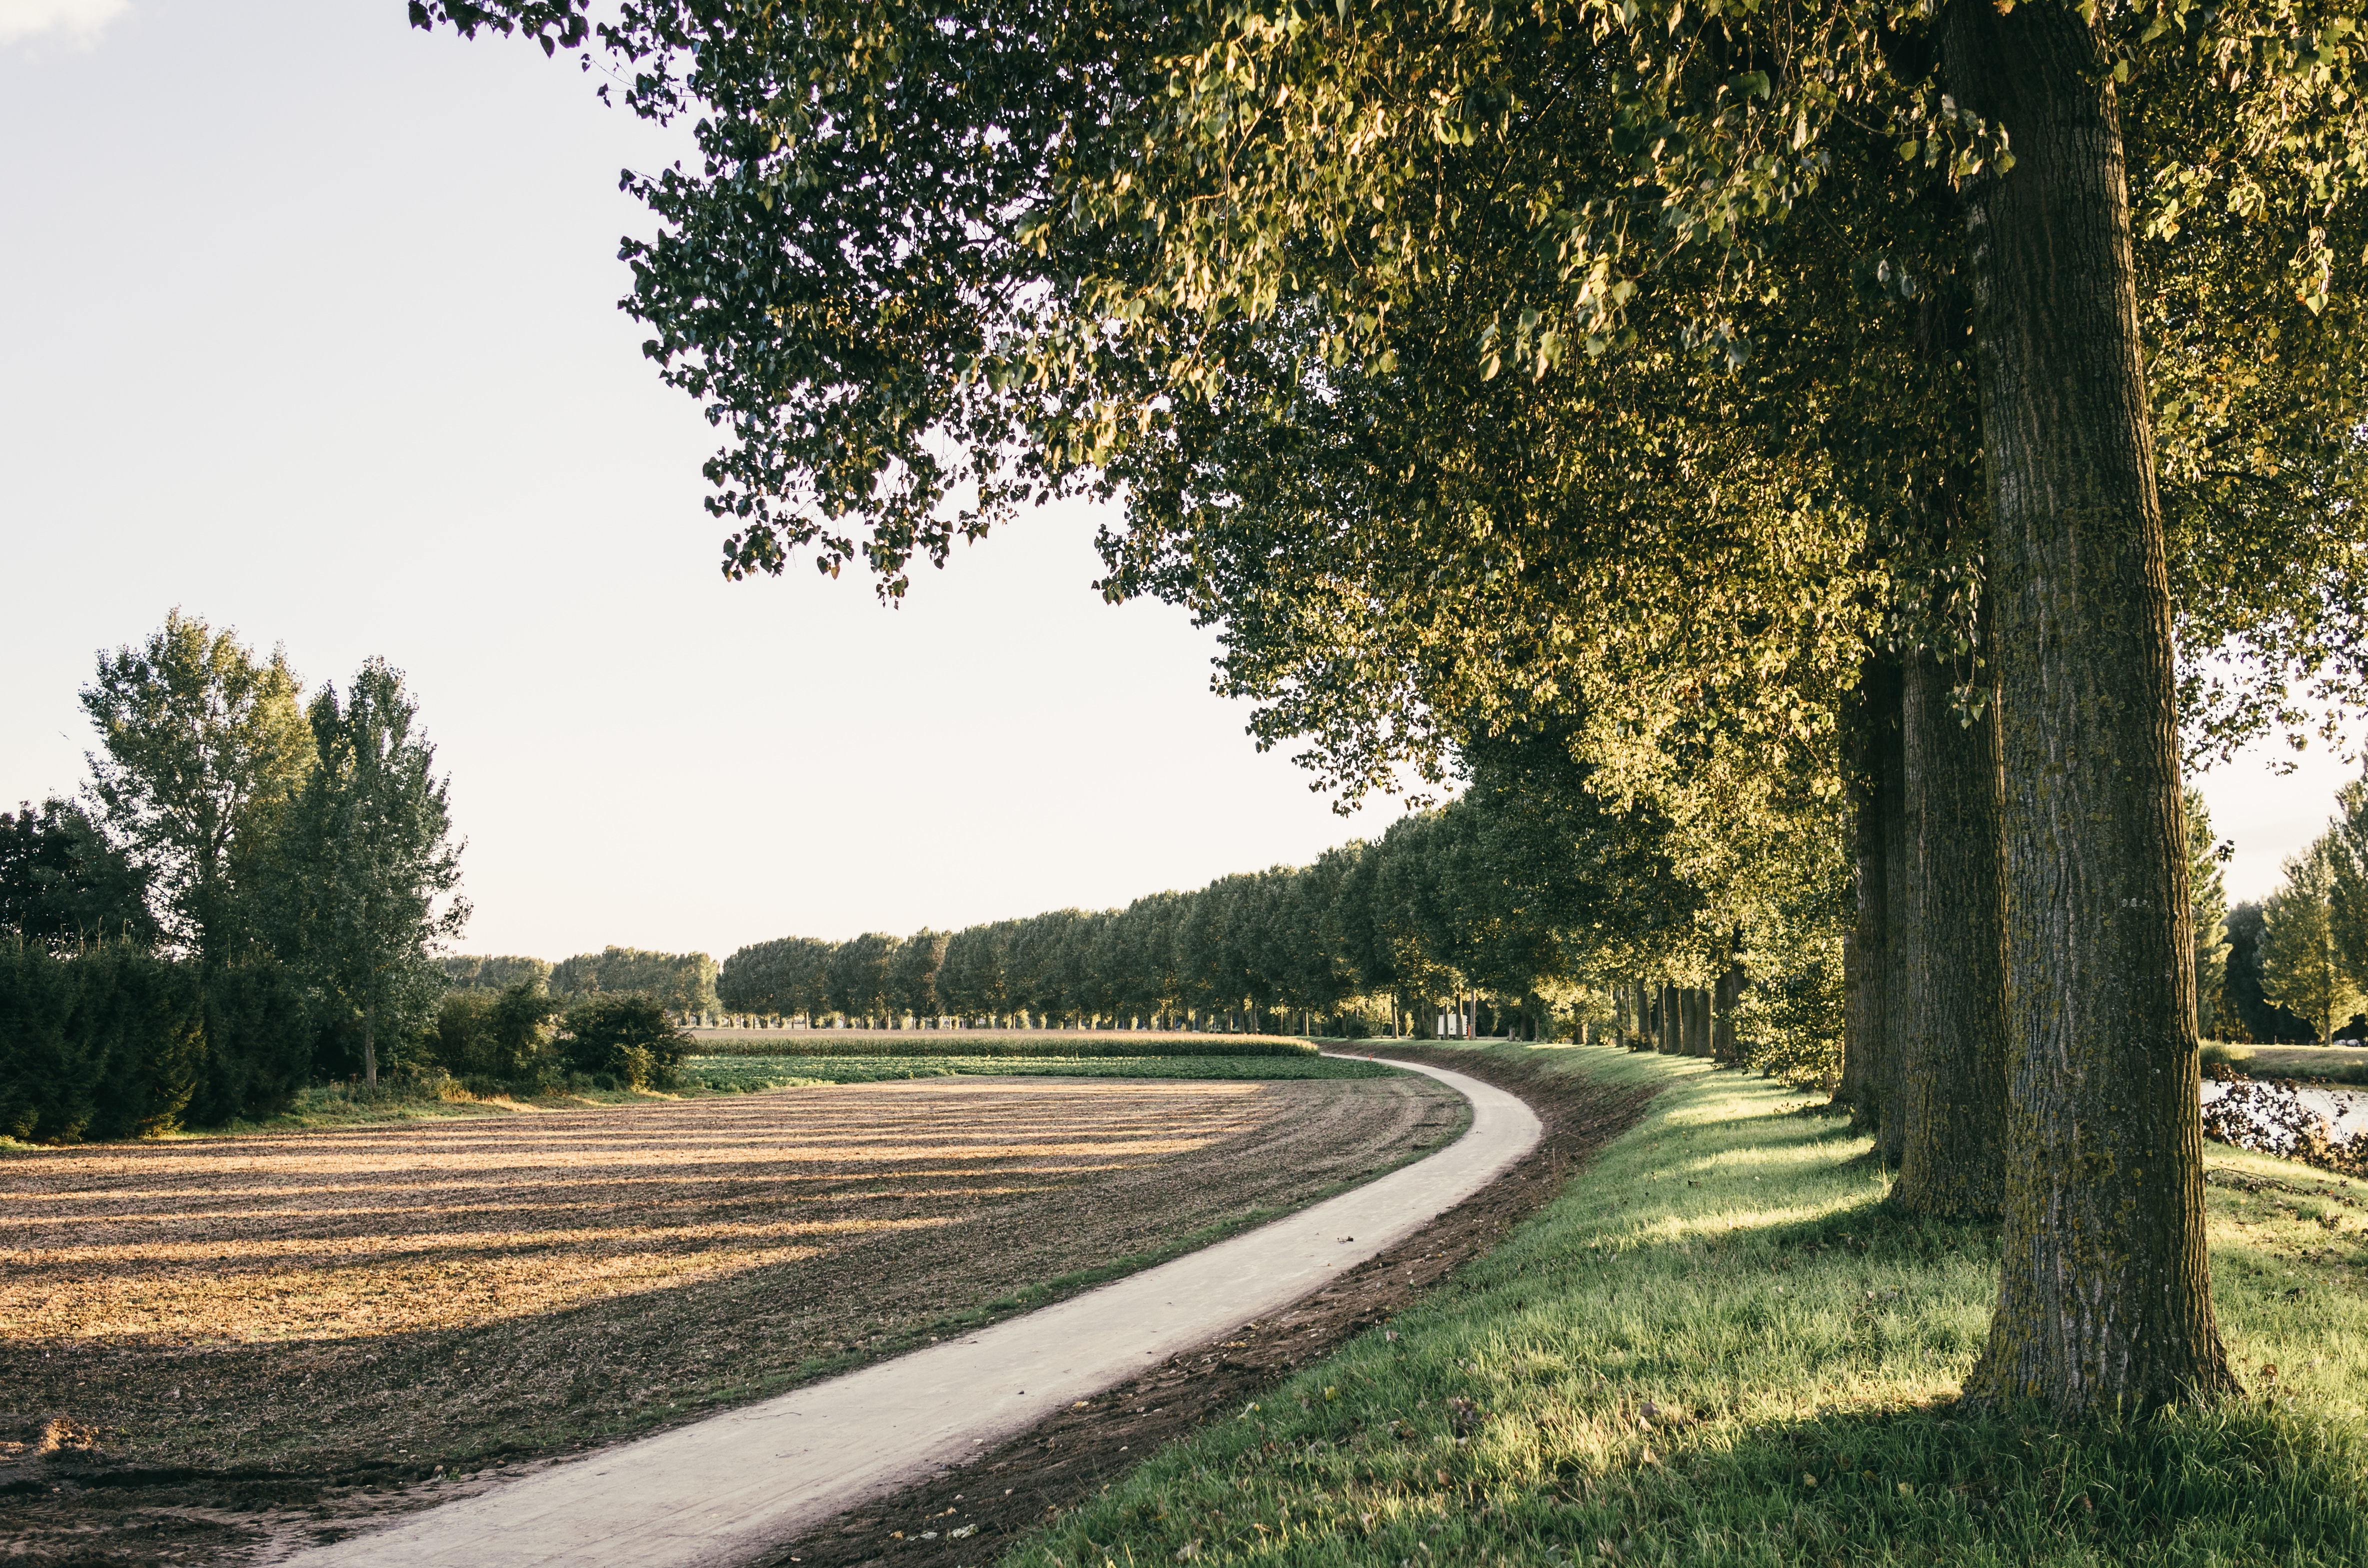
landscape, tree, nature, forest, grass, plant, road, lawn, leaf, hill, autumn, park, woodland, rural area, woody plant